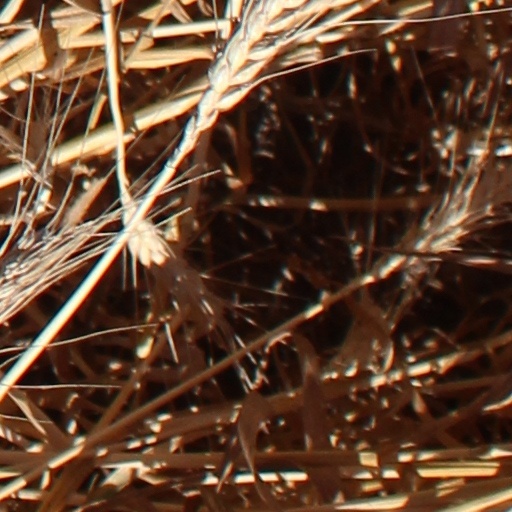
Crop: wheat